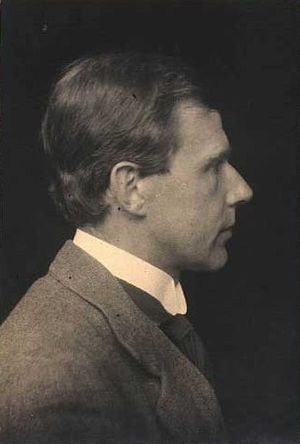
Mario Krohn
Mario Krohn var en dansk kunsthistoriker.